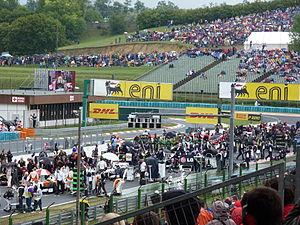
Le championnat du monde de Formule 1 2011, 62ᵉ édition du championnat du monde des pilotes, est remporté par Sebastian Vettel et par son écurie Red Bull Racing-Renault.
Le Grand Prix automobile de Hongrie 2011, disputé le 31 juillet 2011 sur le Hungaroring, est la 850ᵉ épreuve du championnat du monde de Formule 1 courue depuis 1986 et la onzième manche du championnat 2011.